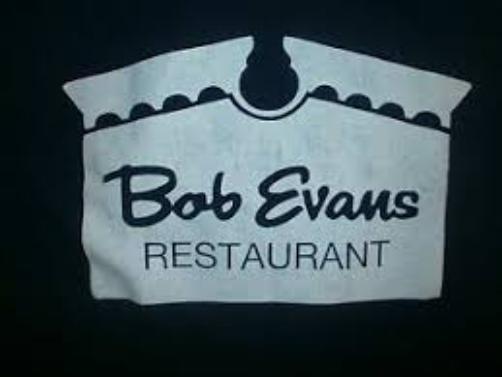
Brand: Bob Evans Restaurants
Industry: Clothes